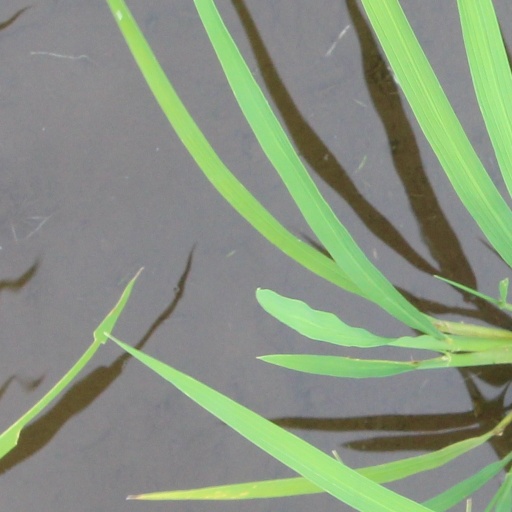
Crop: rice